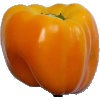
Label: Pepper Yellow 1